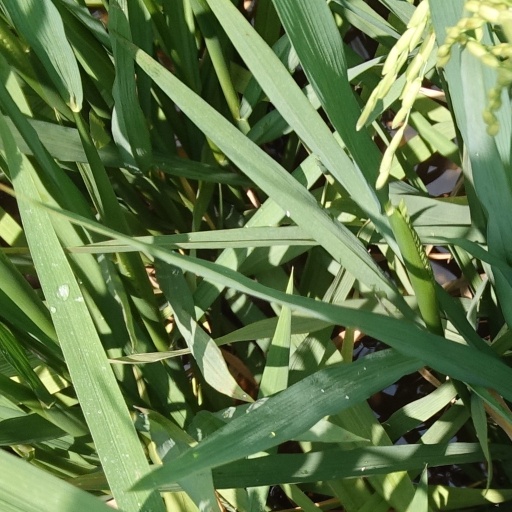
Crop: rice